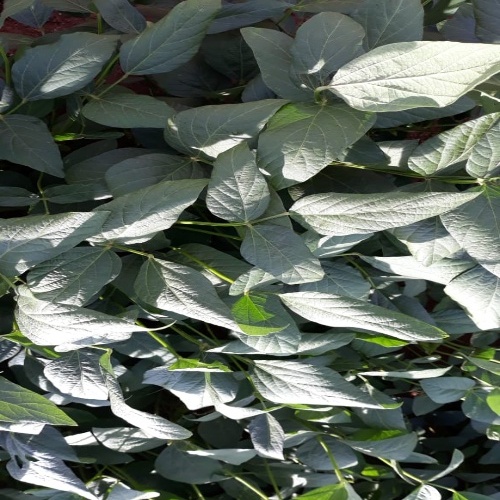
Label: Healthy